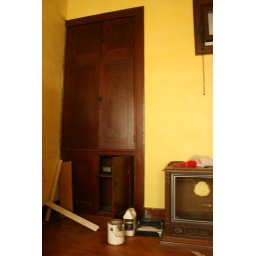
wall cabinet in SW corner of mainspace